Question: Please indicate a possible affordance area of hold_scissors that can be used for holding
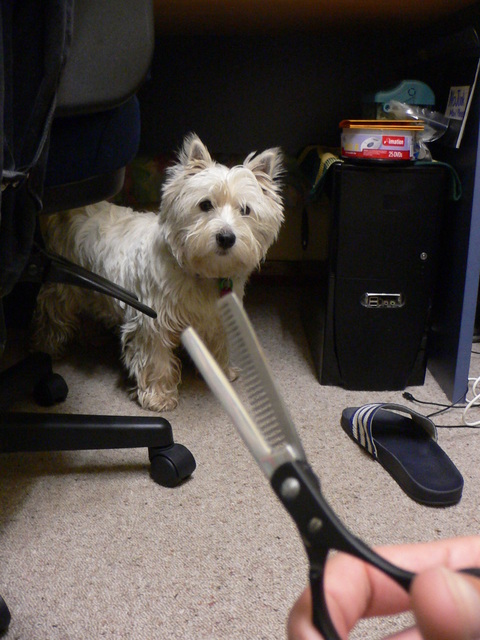
Answer: [272.5, 462.5, 475.5, 634.5]